Laser capture microdissection

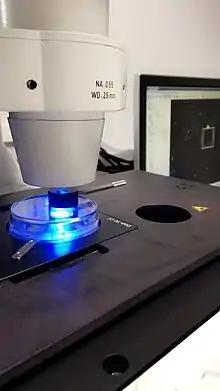
Laser Capture Microdissection

Under a microscope using a software interface, a tissue section (typically 5-50 micrometres thick) is viewed and individual cells or clusters of cells are identified either manually or in semi-automated or more fully automated ways allowing the imaging and then automatic selection of targets for isolation. Currently six primary isolation/collection technologies exist using a microscope and device for cell isolation. Four of these typically use an ultraviolet pulsed laser (355 nm) for the cutting of the tissues directly or the membranes/film, and sometimes in combination with an IR laser responsible for heating/melting a sticky polymer for cellular adhesion and isolation. IR laser provides a more gentle approach to microdissection. A fifth ultraviolet laser based technology uses special slides coated with an energy transfer coating which, when activated by the laser pulse, propels the tissue or cells into a collection cap.